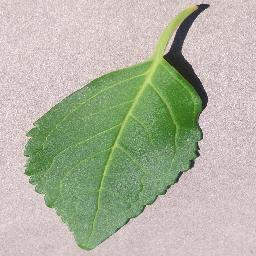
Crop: cherry
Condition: (including_sour)_healthy